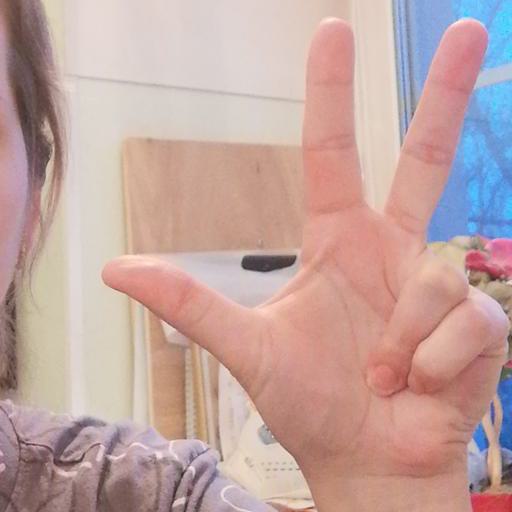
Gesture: three2